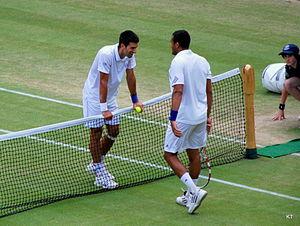
Cet article traite des différents résultats obtenus par Novak Djokovic, joueur de tennis serbe. À ce jour, Djokovic a remporté quatre-vingt titres ATP en simple dont dix-sept tournois du Grand Chelem, cinq Masters et trente-cinq Masters 1000 dont il est co-recordman avec Rafael Nadal. Il a également remporté la médaille de bronze aux Jeux olympiques de Pékin en 2008, la Coupe Davis 2010, l'ATP Cup 2020 et a passé 283 semaines à la place de numéro 1 mondial.